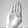
ASL letter: B